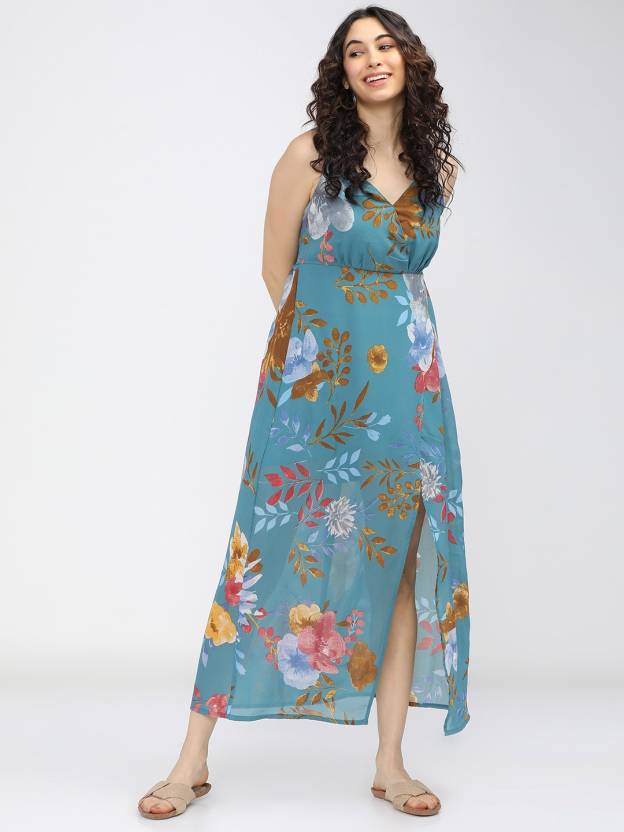
Product: Women A-line Light Blue Dress
Price: ₹565
Colors: Light Blue